Hispanics in the United States Air Force

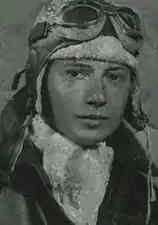
2nd Lt. González, the first USAAF Puerto Rican pilot

2nd Lieutenant César Luis González, a co-pilot of a C-47, was the first Puerto Rican pilot in the United States Army Air Forces. He was one of the initial participants of the invasion of Sicily on July 10, 1943, also known as Operation Husky. During the invasion of Sicily, he flew on two night missions, the first on July 9, where his mission was to release paratroops of 82nd Airborne Division on the area of Gela and the second on July 11, when he dropped reinforcements in the area. His unit was awarded a "DUC" for carrying out this second mission in spite of bad weather and heavy attack by enemy ground and naval forces. González died on November 22, 1943, when his plane crashed during training off the end of the runway at Castelvetrano. He was posthumously promoted to first lieutenant